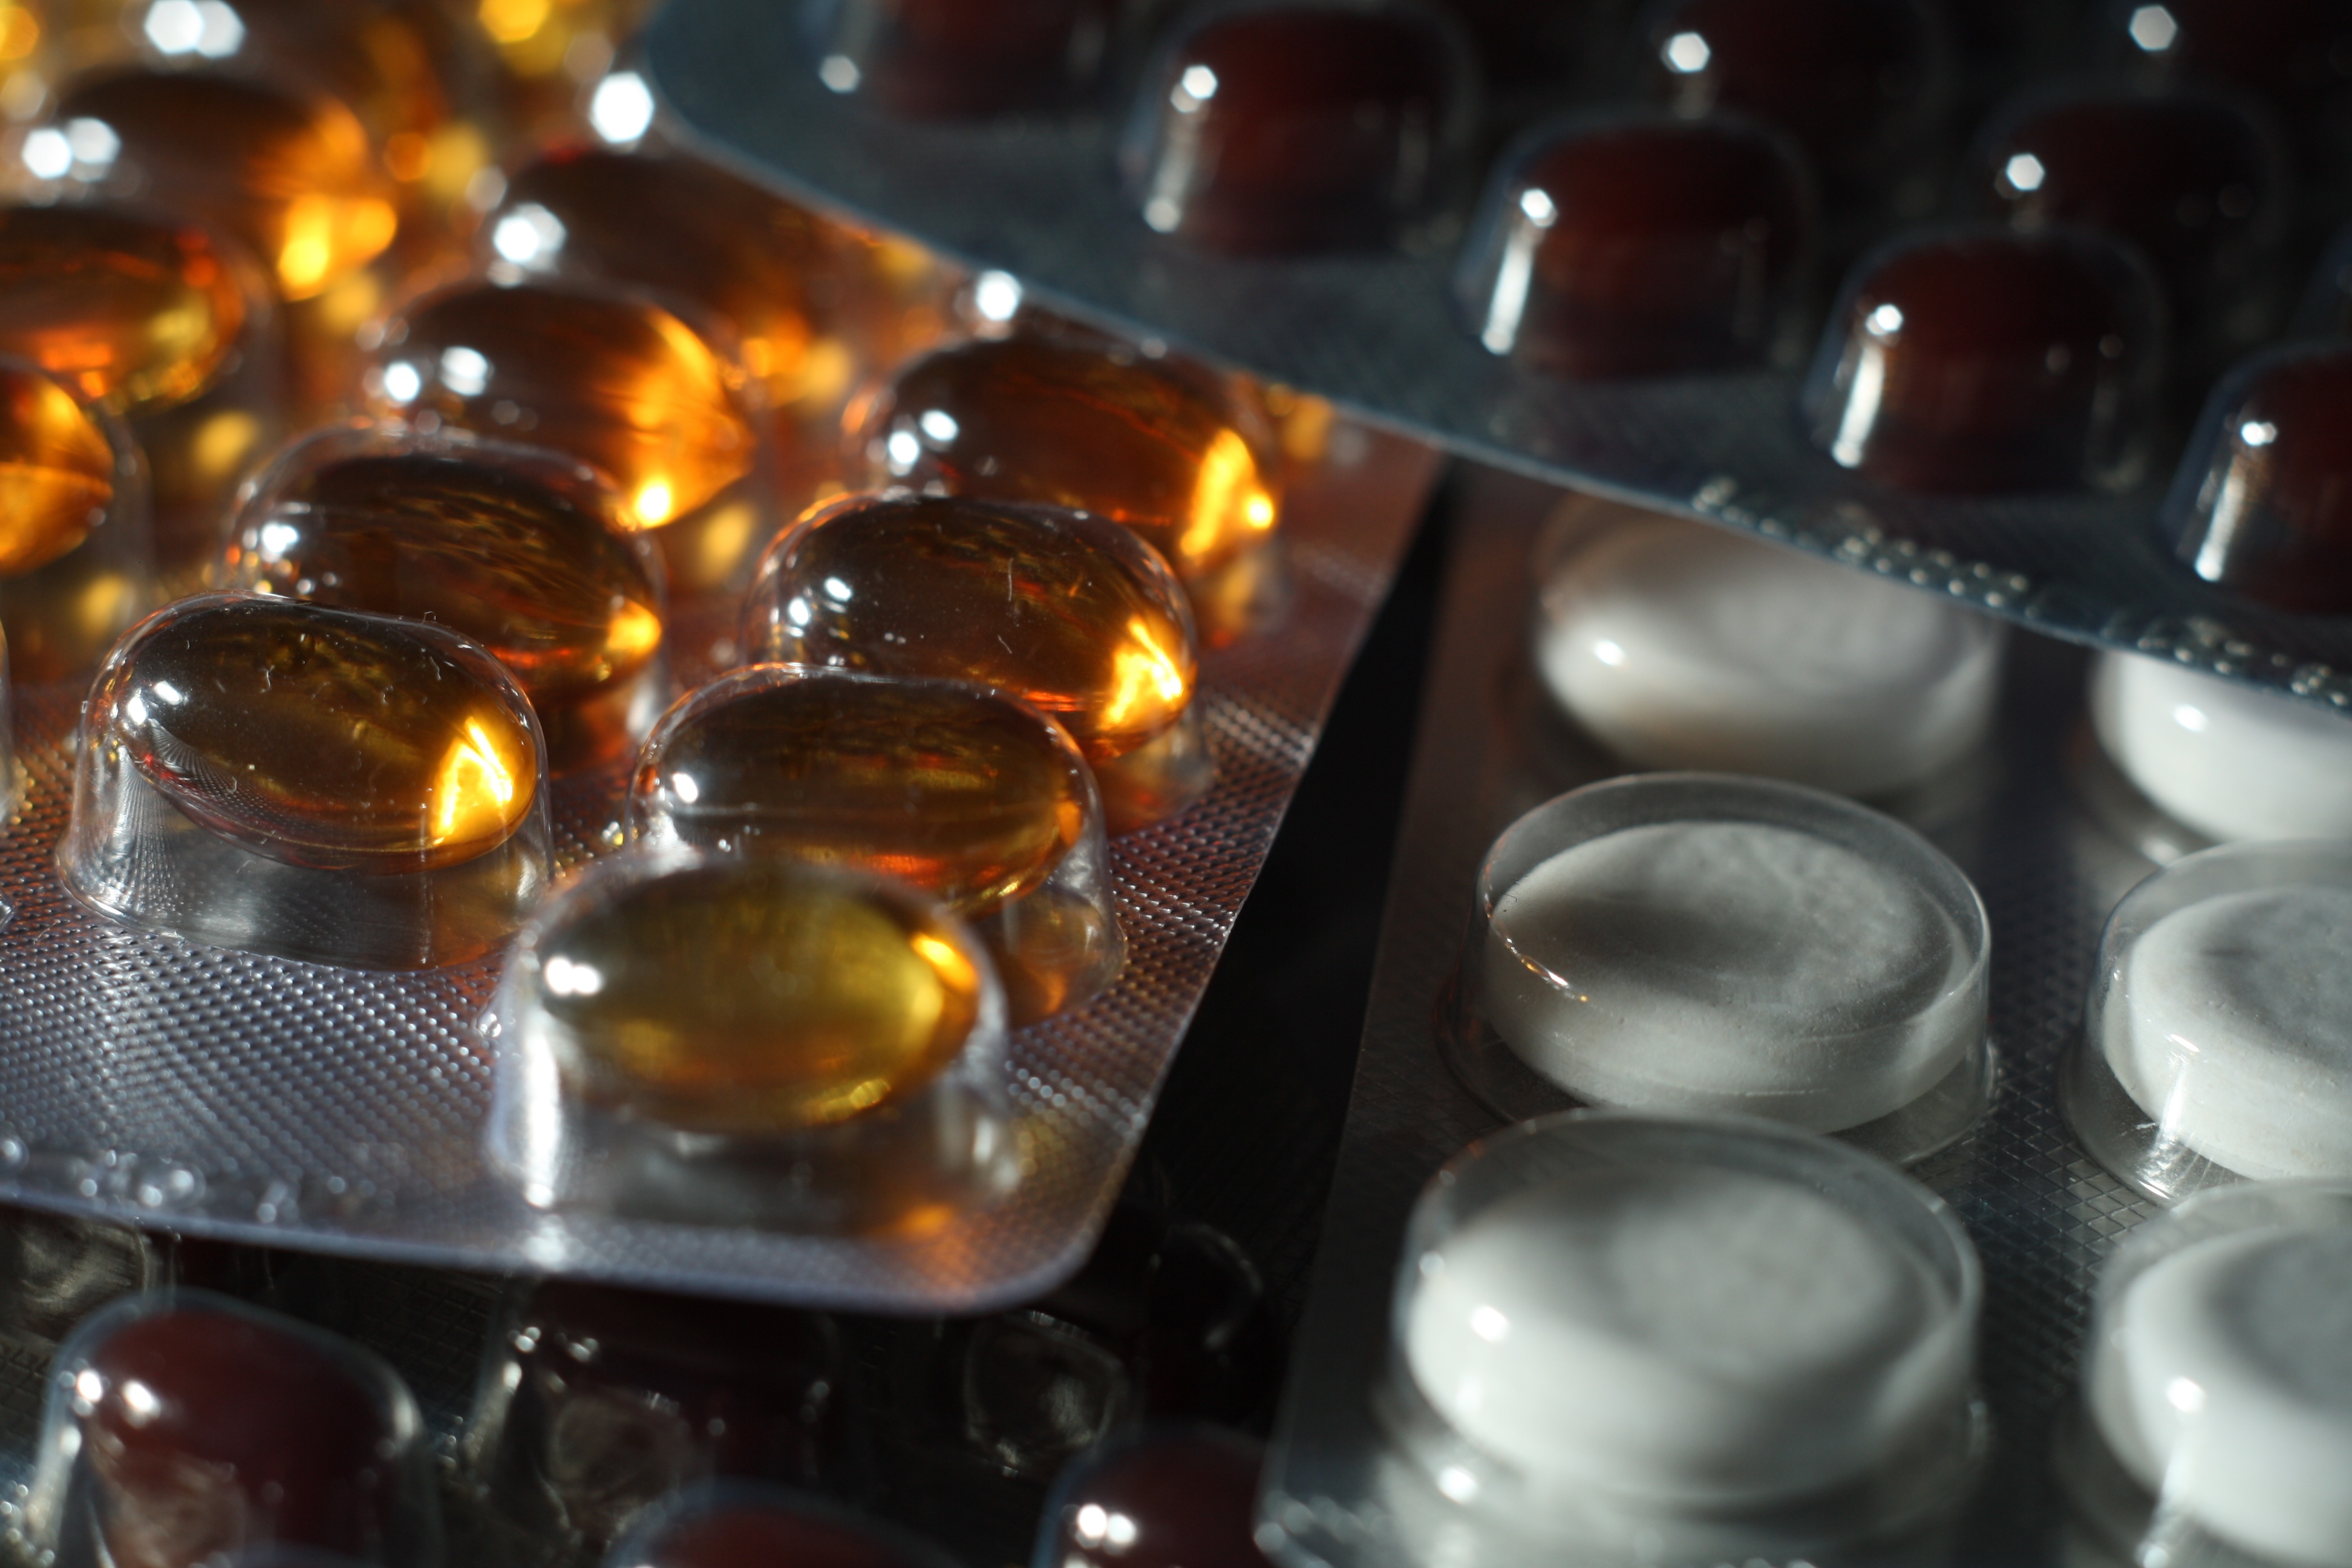
glass, food, drink, capsule, pharmacy, drug, pills, bless you, tablets, medical, drugs, nutrient additives, dietary supplements, pharma